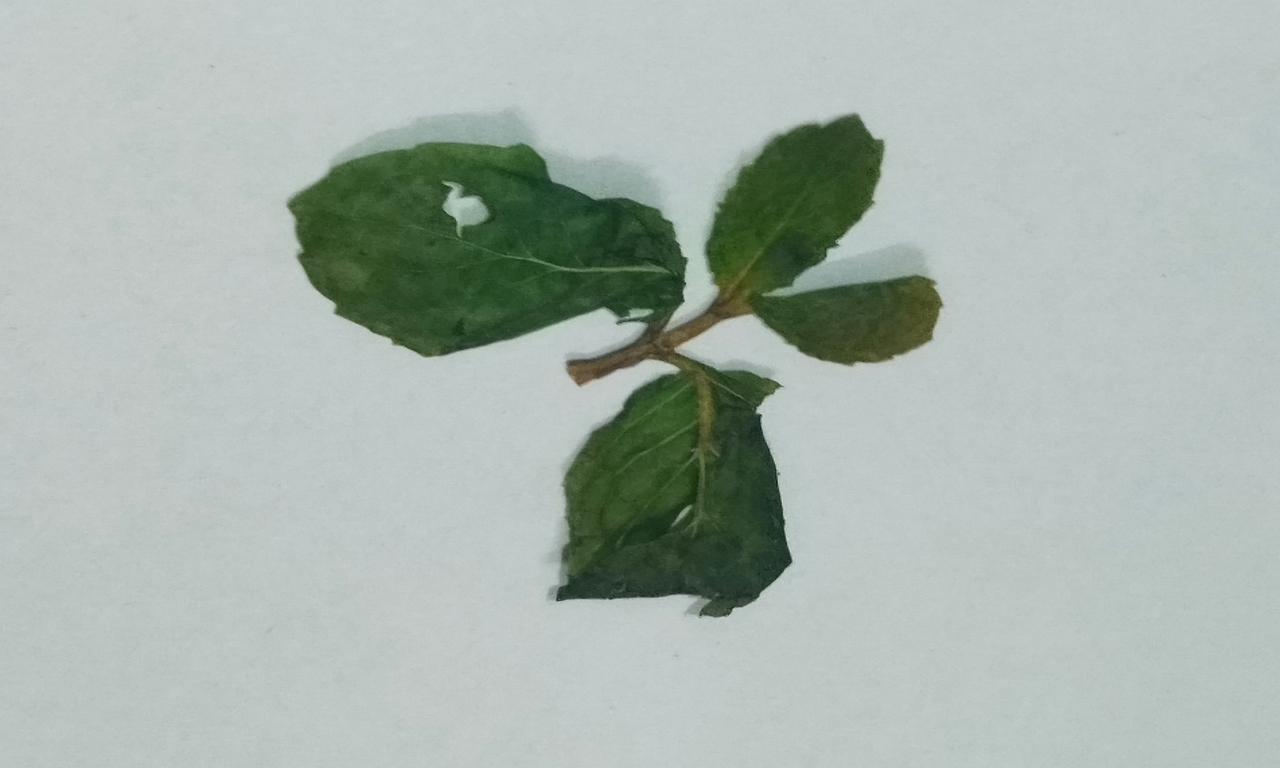
Label: Dried